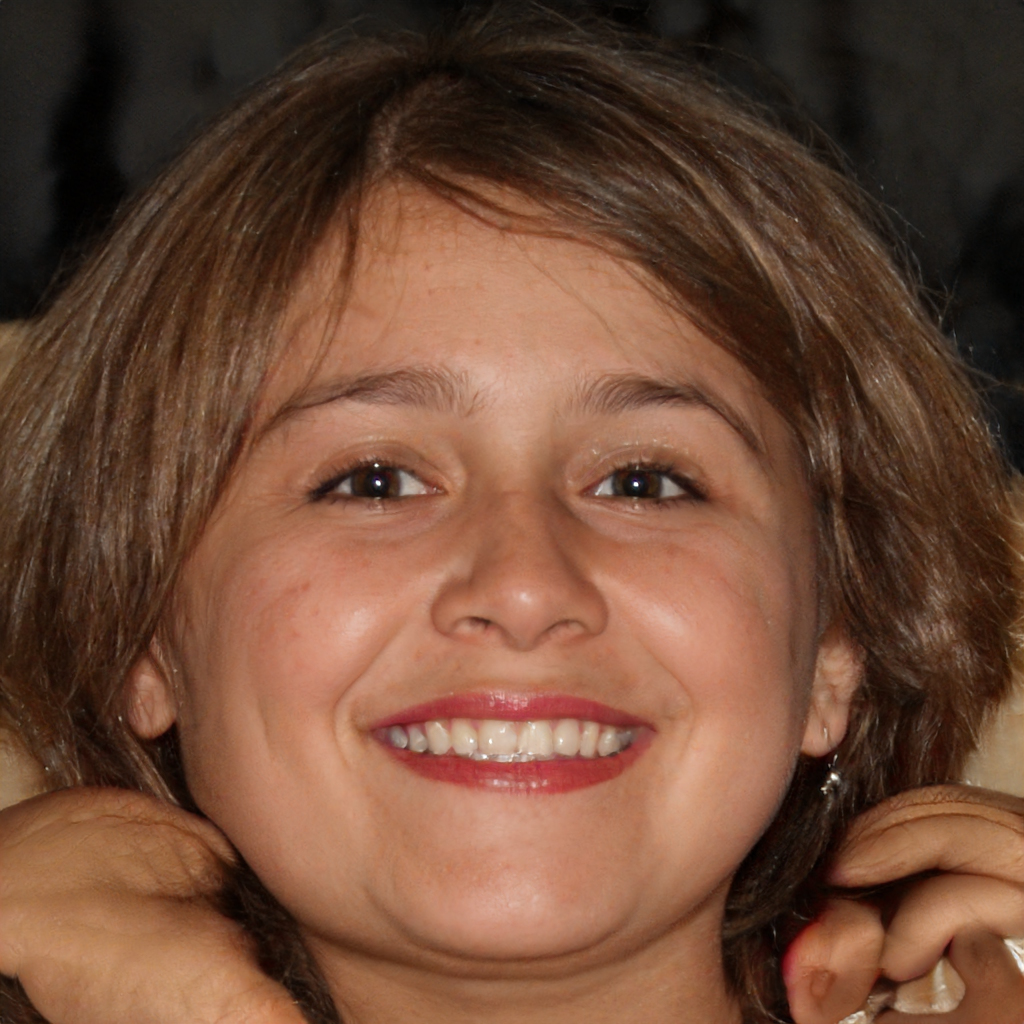
Label: Colored